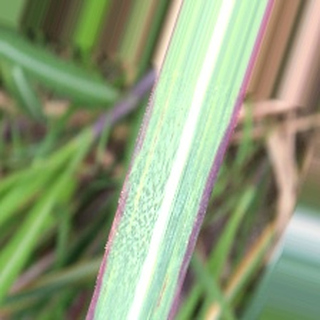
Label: sugarcane_bacterial_blight